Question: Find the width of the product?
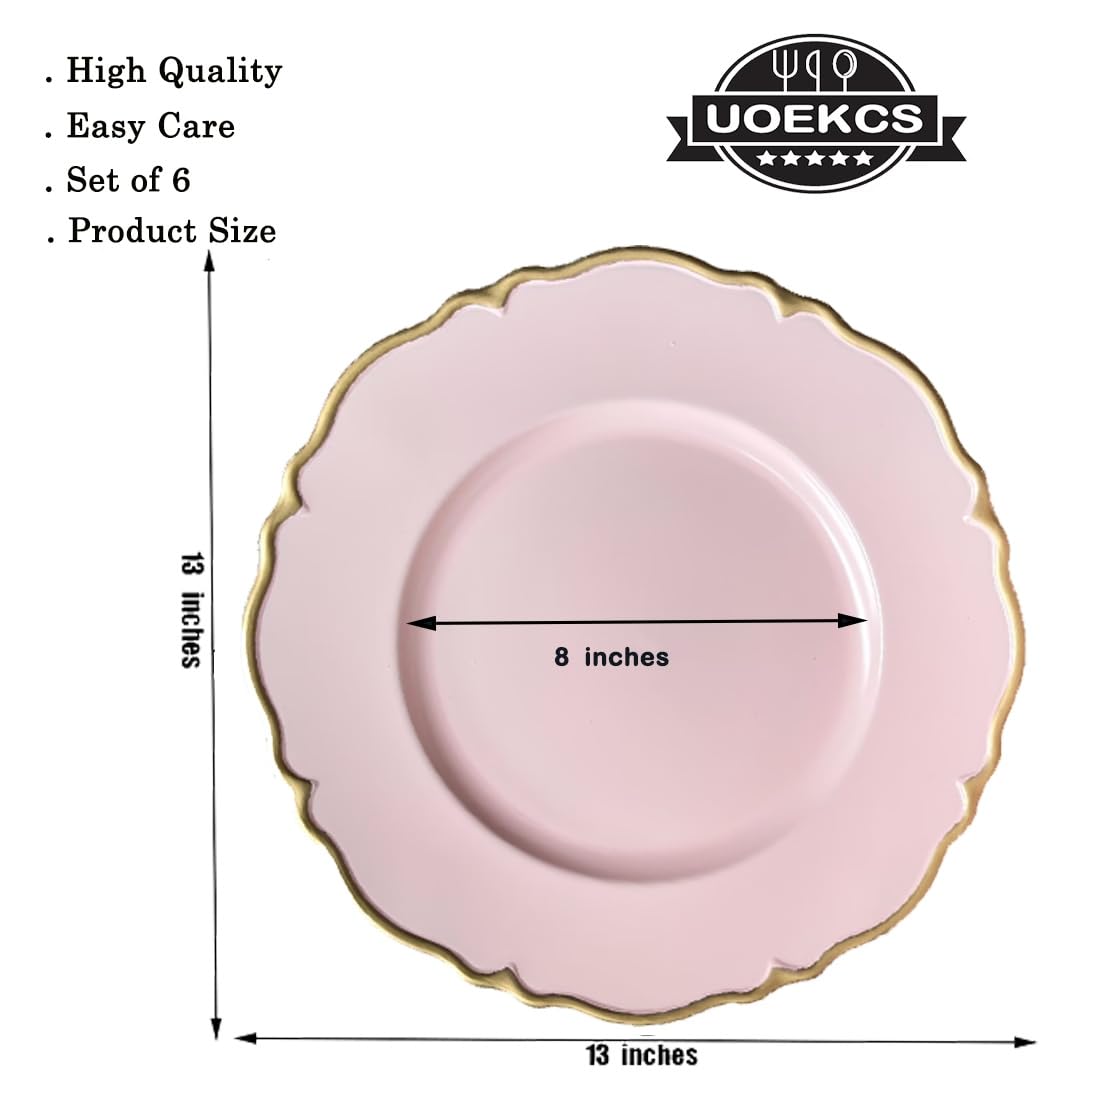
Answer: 6.0 inch